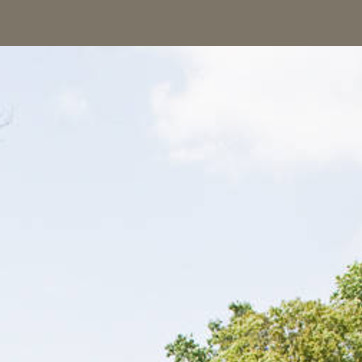
Material: sky